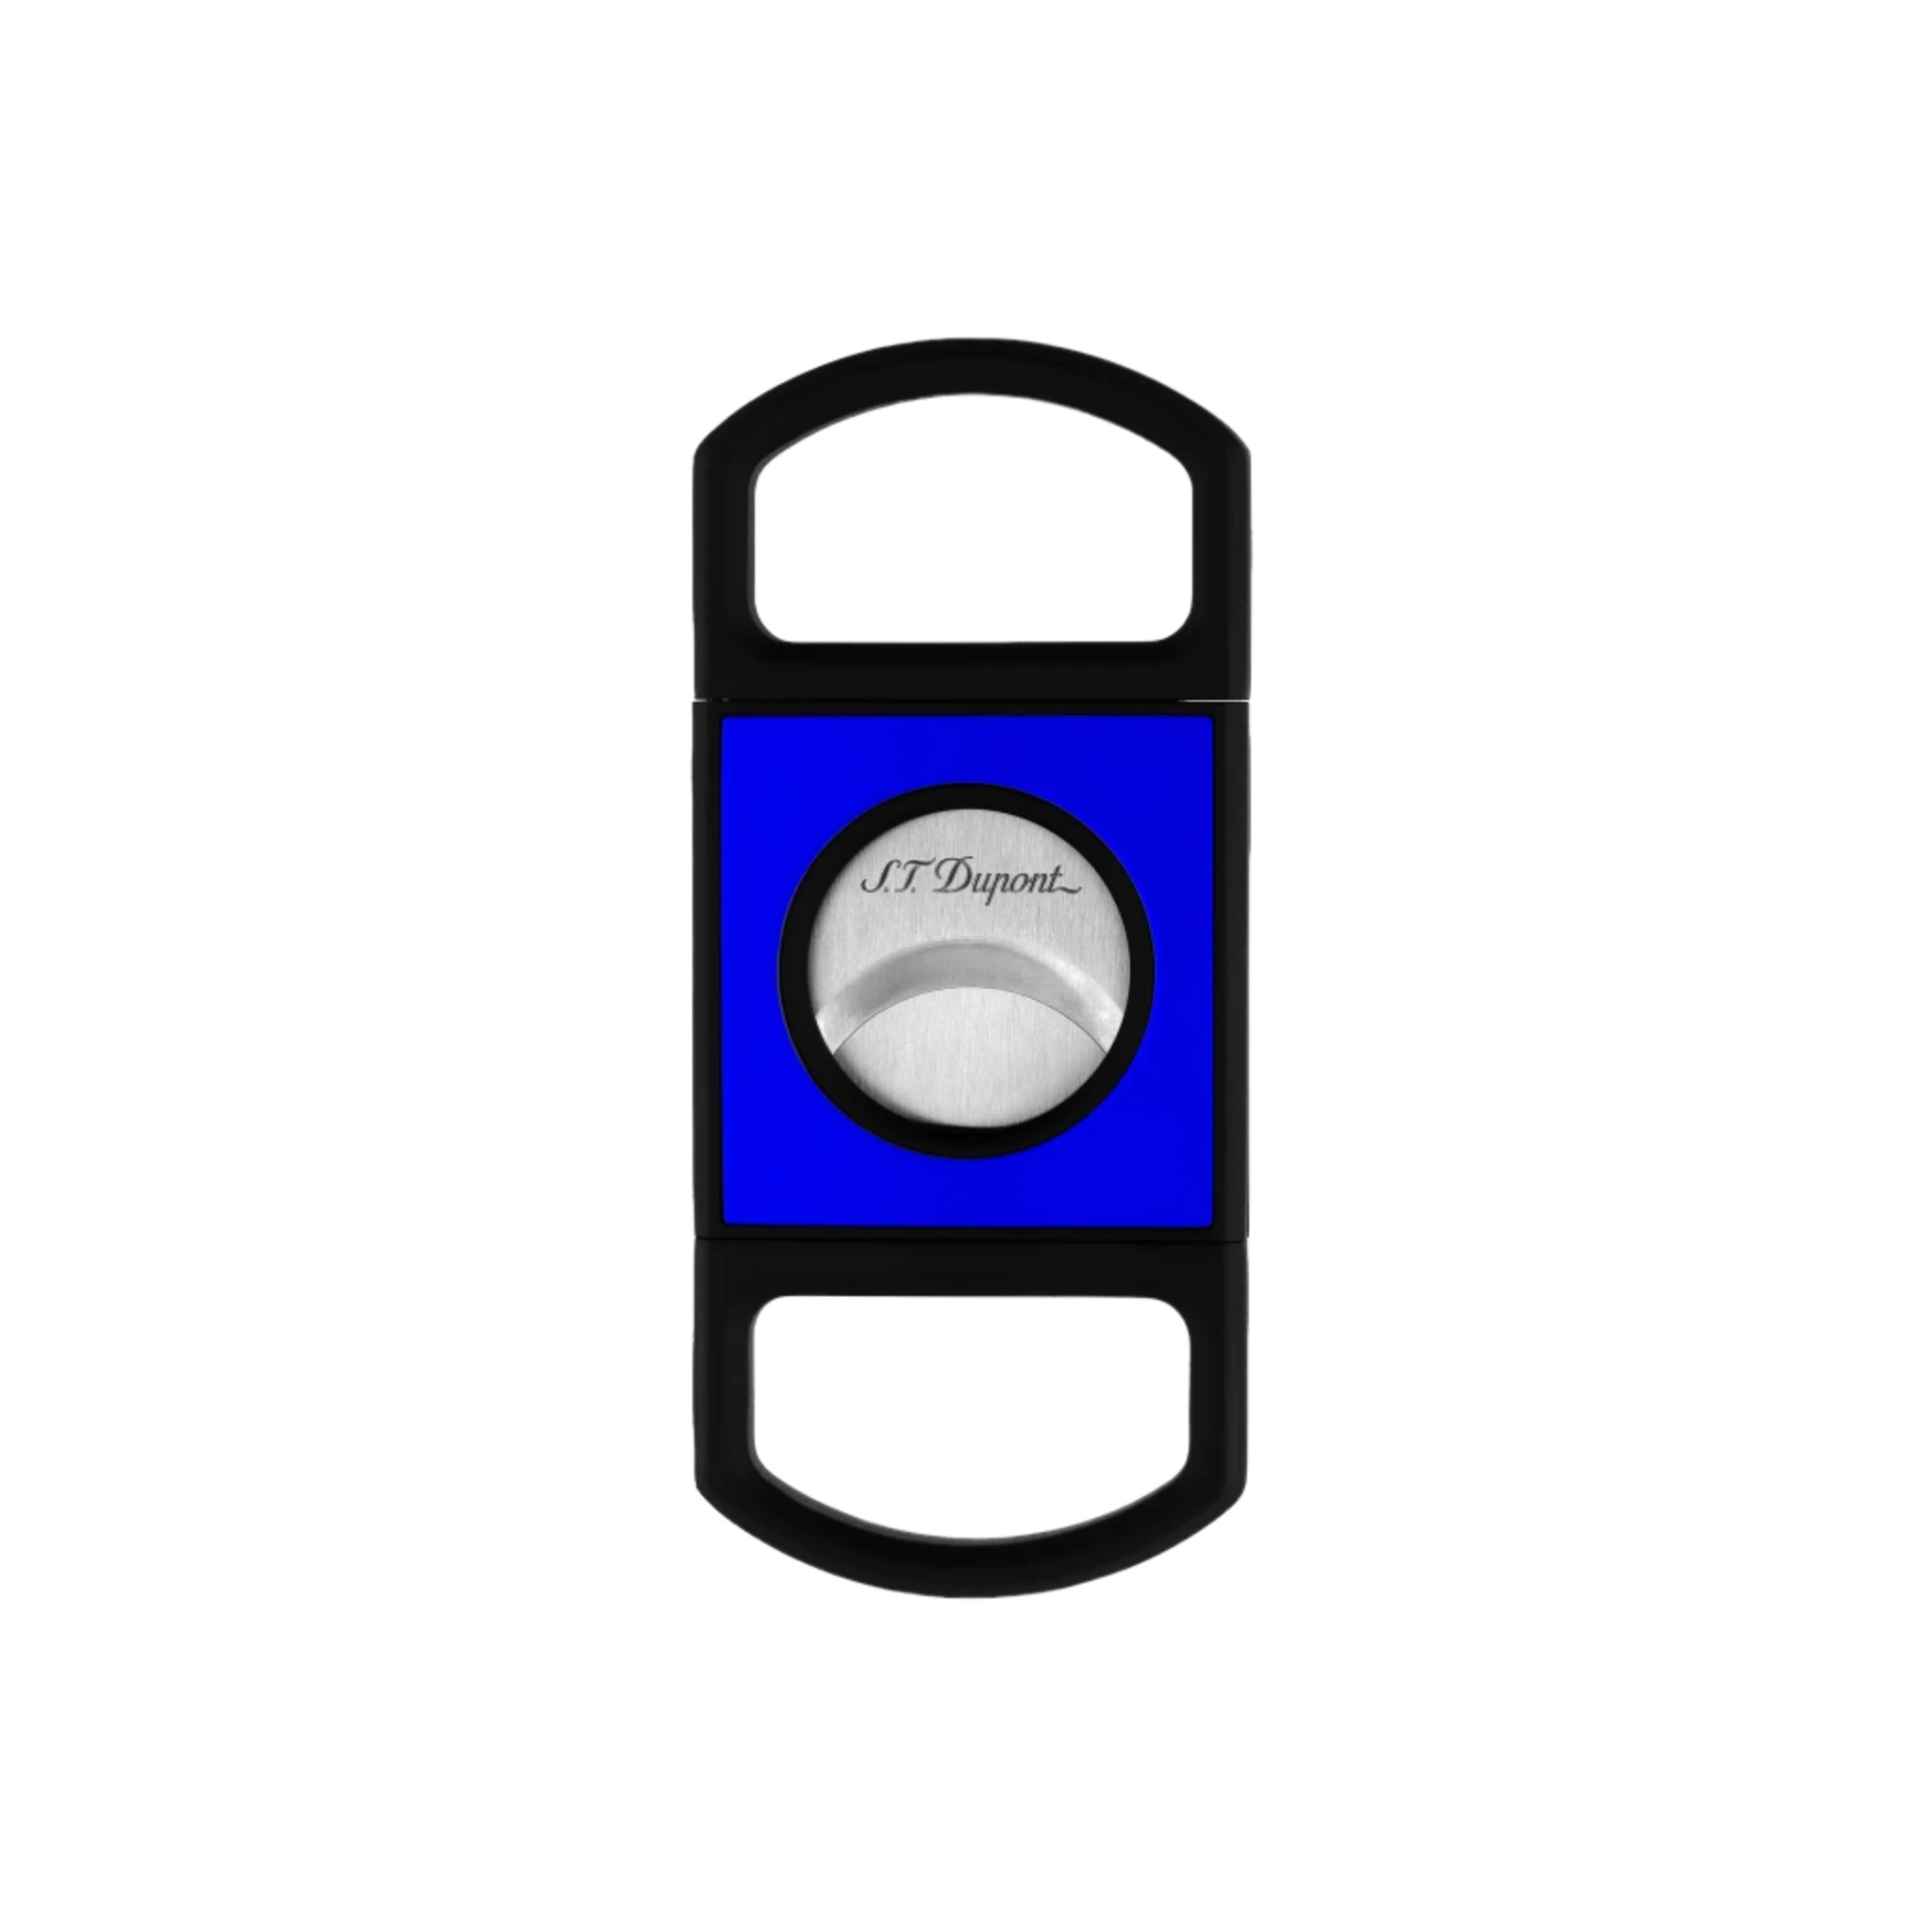
Dao cắt Xì gà S.T.DUPONT Fluo GUILLOTINE NEON BLUE | 003316B
Dao cắt Xì gà bằng kim loại màu xanh dương - hiệu S.T.Dupont (CIGAR CUTTER FLUO BLUE style no. 003316B). Xuất xứ: Trung Quốc Nhập khẩu bởi: CÔNG TY TNHH GOLDEN PHOENIX VIETNAM Địa chỉ: Tầng 18, Toà Nhà Bitexco, Số 2 Hải Triều, Phường Bến Nghé, Quận 1, Thành phố Hồ Chí Minh, Việt Nam HSD: Không quy định hạn sử dụng Được thiết kế để mang lại nguồn năng lượng mới cho những tác phẩm kinh điển - và cho cuộc sống hàng ngày của chúng ta, các sản phẩm trong bộ sưu tập Fluo được lấy cảm hứng từ những xu hướng mới nhất trong thiết kế thời trang và ô tô. Với Fluo, huyền thoại S.T. Chất liệu sơn mài huyền thoại của Dupont mang đến sự tự do trên thế giới, khiến nó trở nên nổi bật và nhẹ nhàng, dành cho những cuộc sống luôn chuyển động, năng động và quay cuồng. Máy cắt xì gà hai lưỡi truyền thống. Lớp hoàn thiện màu đen mờ và sơn mài bóng màu xanh huỳnh quang. KÍCH THƯỚC 90x40x8 mm VẬT LIỆU Kim loại TRỌNG LƯỢNG 72g
Brand: S.T. Dupont
Category: Home & Garden > Smoking Accessories > Cigar Cutters & Punches > Cigar Cutters